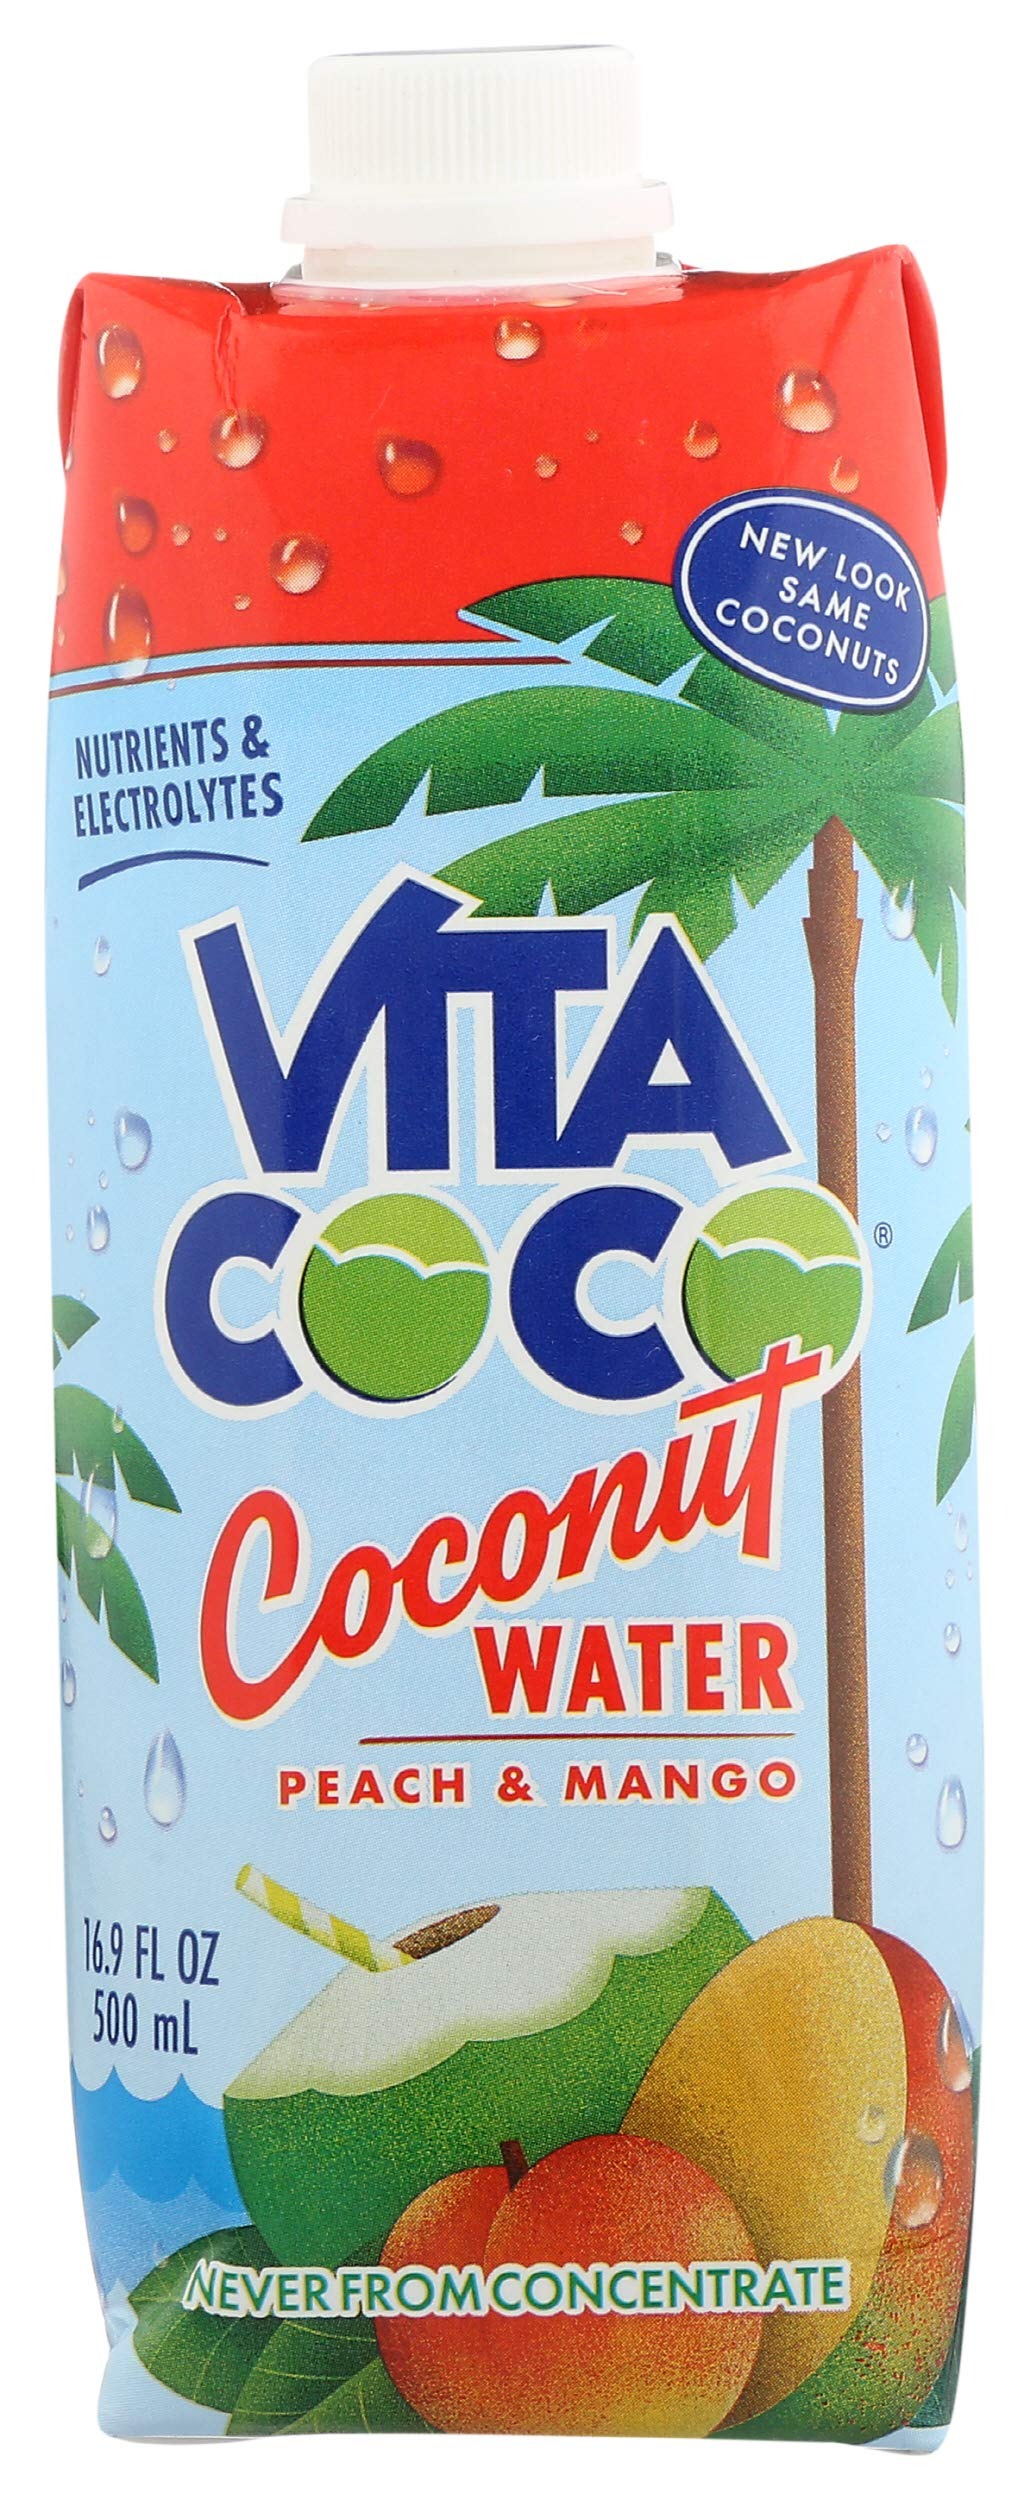
Item Name: Vita Coco Coconut Water, Peach & Mango, Naturally Hydrating Electrolyte Drink, Smart Alternative to Coffee, Soda and Sports Drinks, Gluten Free, 17 Oz (Pack of 12)
Bullet Point: Vita Coco Coconut Water, Peach & Mango, Naturally Hydrating Electrolyte Drink, Smart Alternative to Coffee, Soda and Sports Drinks, Gluten Free, 16.9 Oz (Pack of 12)
Value: 204.0
Unit: Fl Oz

Price: 30.74